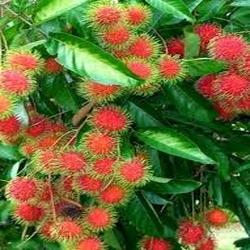
Label: Rambutan